Ray Tenorio

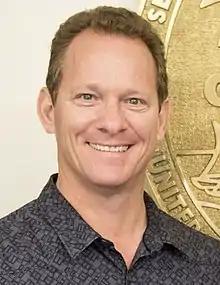
Tenorio in 2017

Raymond Stanley Tenorio (born February 8, 1965) is an American-Guamanian politician and former police officer of the Guam Police Department who served as the ninth lieutenant governor of Guam from January 3, 2011, to January 7, 2019. Tenorio is a Republican and served as a Senator in the Legislature of Guam from January 6, 2003, until January 3, 2011. He unsuccessfully ran for governor of Guam, losing to Democrat Lou Leon Guerrero in the 2018 gubernatorial election.